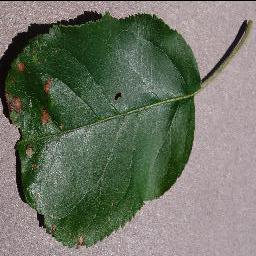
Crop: apple
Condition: black_rot